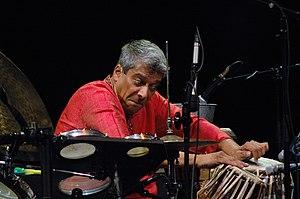
Trilok Gurtu est un percussionniste qui opère des croisements entre musique indienne, jazz, funk, pop, sons africains, etc.